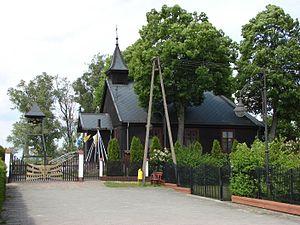
Wielka Nieszawka est un village de Pologne situé en Couïavie-Poméranie, dans la gmina du même nom.